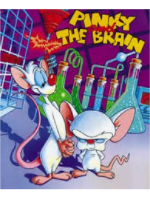
Portrait style: Cartoon Portrait